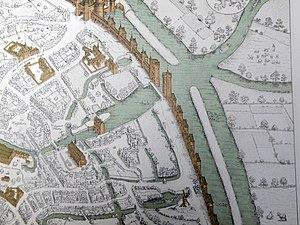
Plan van Brugge (1562) door Marcus Gerardus (of Marcus Gerards, Marc Gheeraerts). Close-up van het zuidelijke deel van Brugge (rond begijnhof).
Reie est le nom donné autrefois à un fleuve de la plaine maritime belge. Artère principale d’un bassin-versant s’étendant d’Egem au sud à Aertrycke à l’ouest et à Beernem à l’est, la Reie collectait ainsi l’eau de toute la région sise au sud de Bruges. Communiquant avec la mer du Nord au travers d’un chenal à marée navigable, elle joua un rôle important dans l’apparition et le subséquent développement économique de la ville de Bruges.